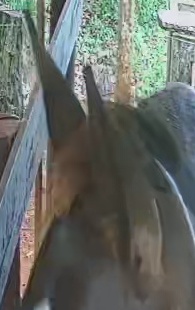
Face region: ears (position_of_ears)
Pain indicator: not_present